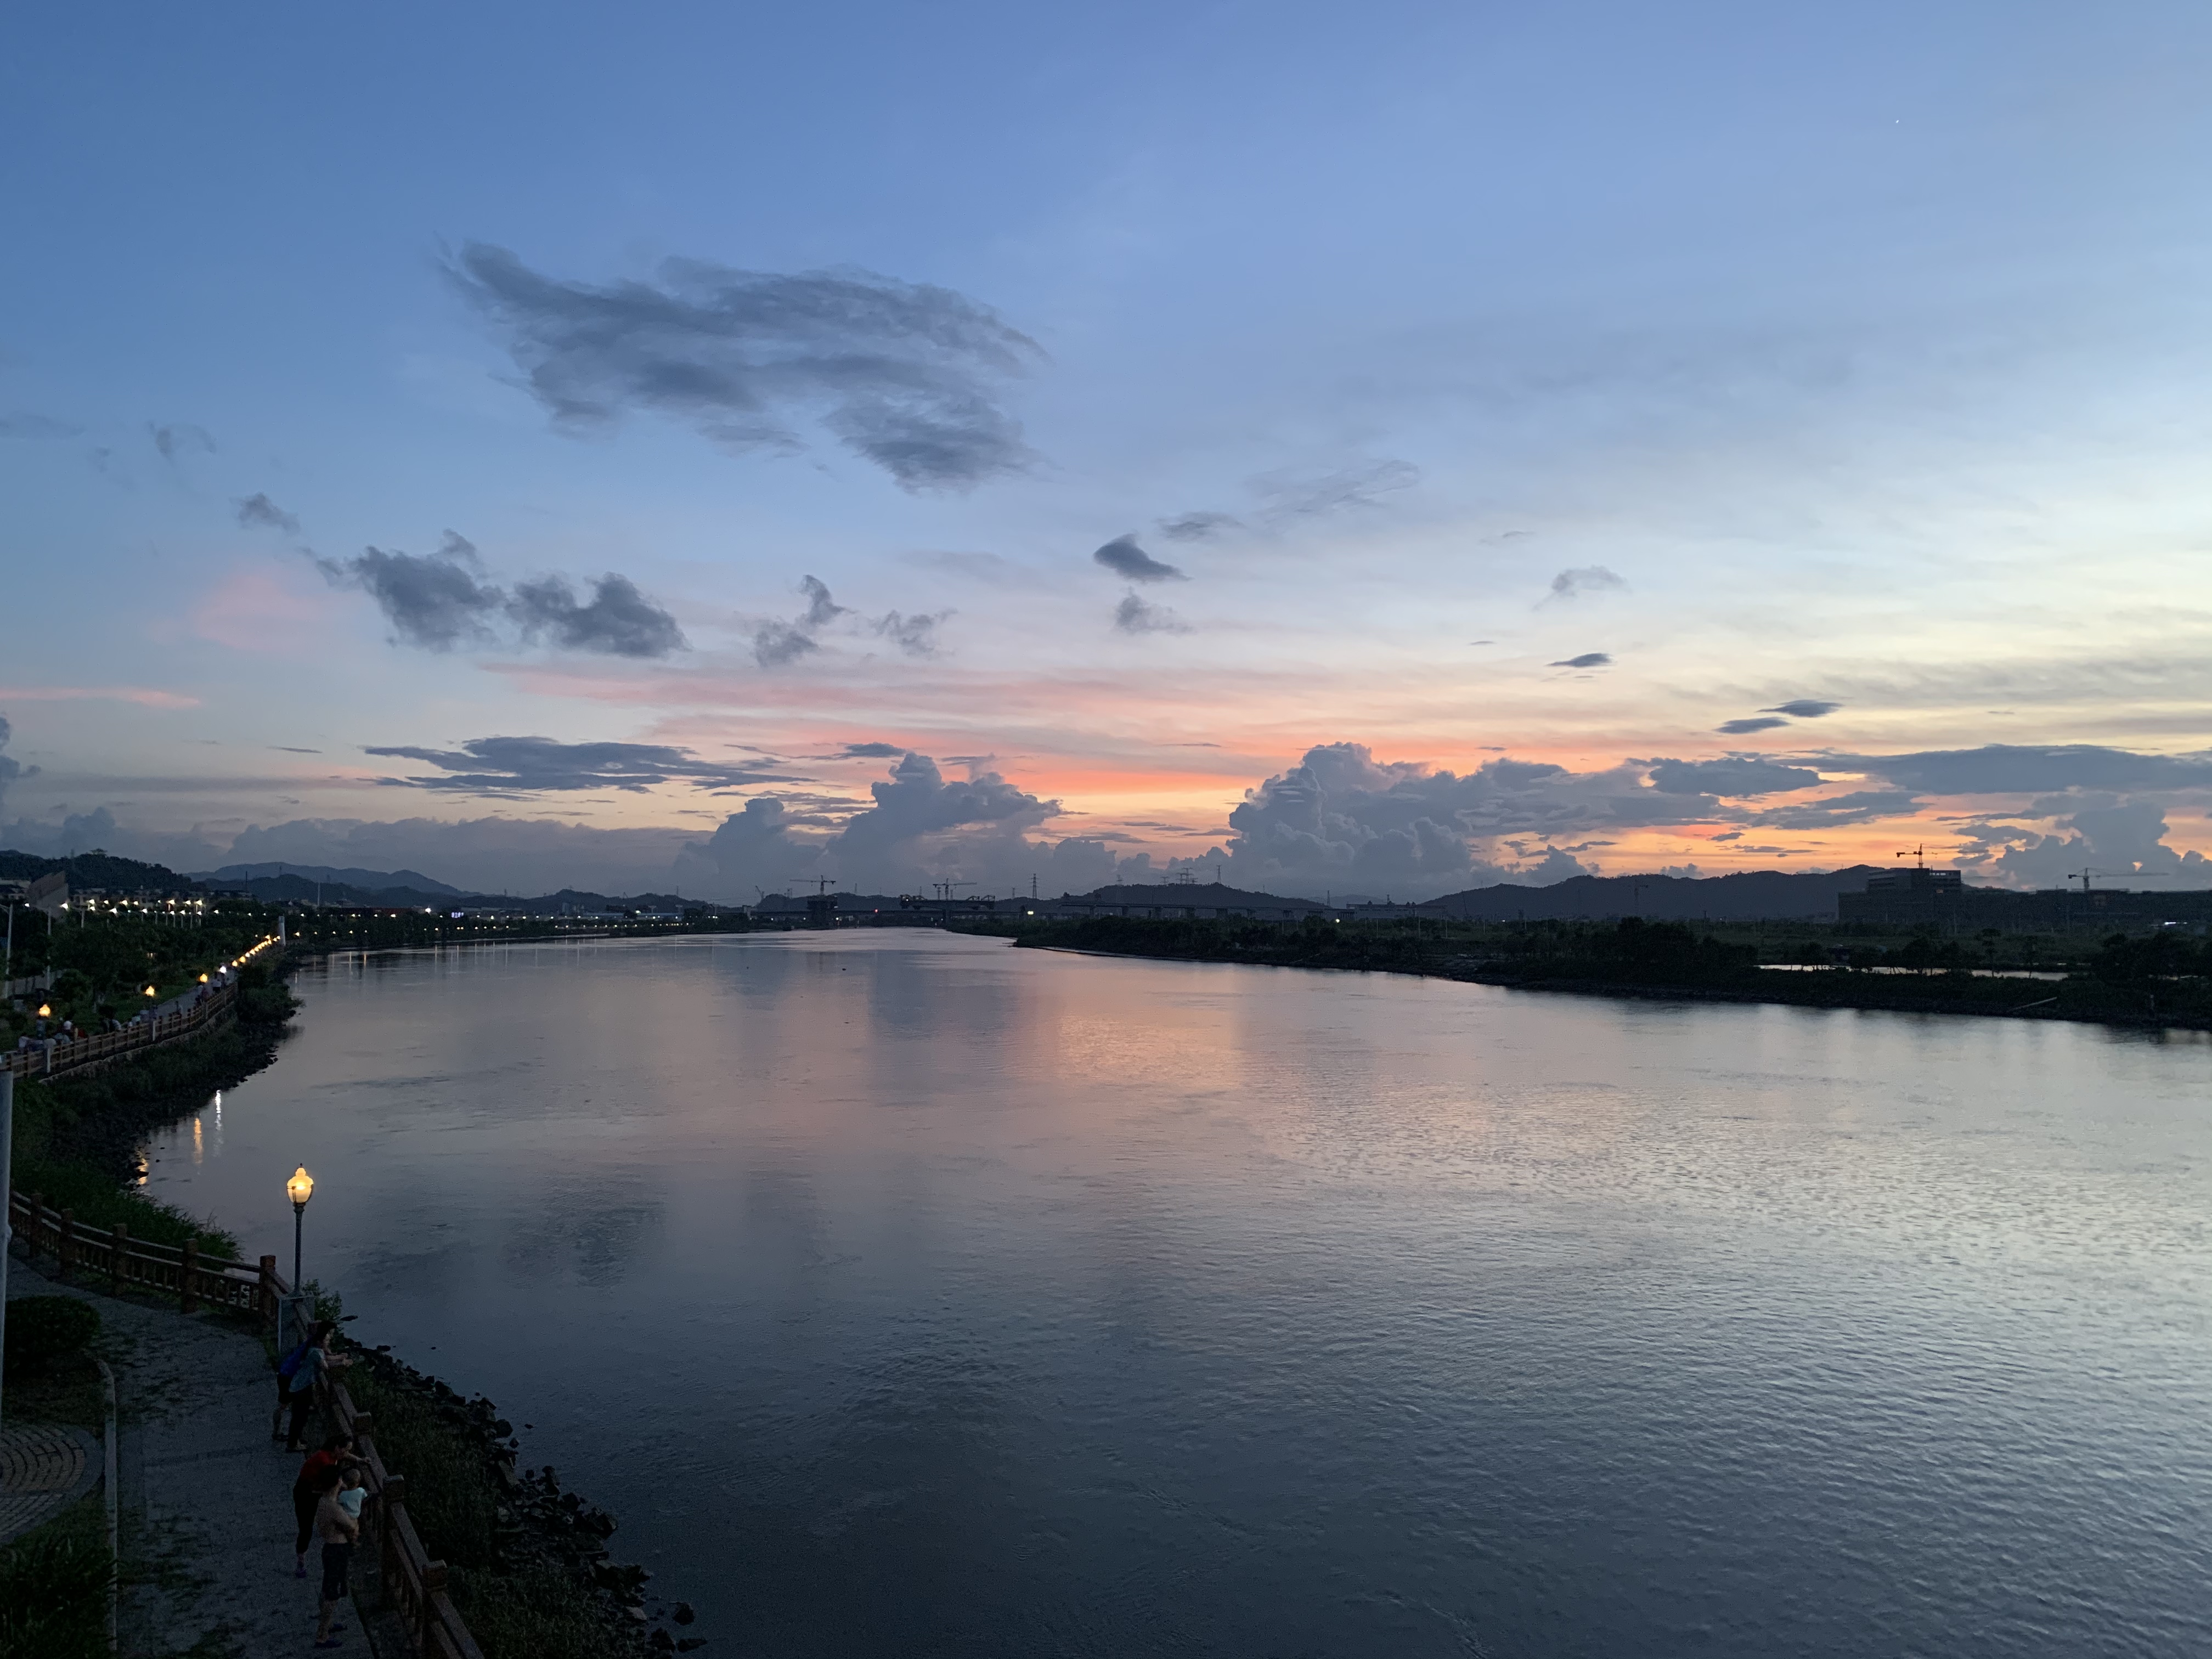
city, river, sky, evening, cloud, water, water resources, atmosphere, afterglow, dusk, lake, natural landscape, bank, cumulus, horizon, landscape, waterway, sunset, sunrise, tree, calm, shore, red sky at morning, headland, reservoir, coast, dawn, sound, lake district, mountain, hill, reflection, ocean, wilderness, loch, channel, mountain range, inlet, bay, winter, sea, panorama, night, rock, cape, dock, river island, island, promontory, wave